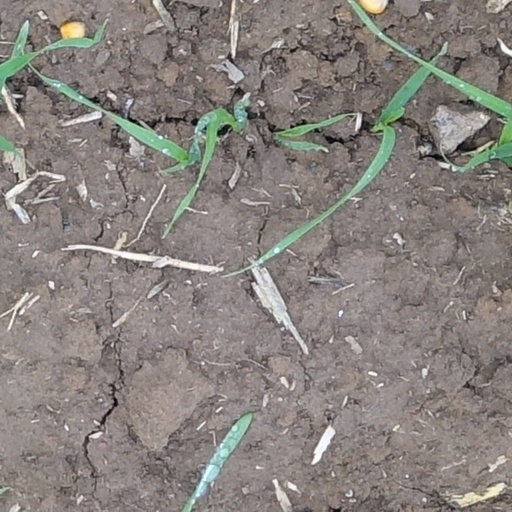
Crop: wheat